Luis A. Ferré Performing Arts Center

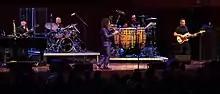
Kenny G in the Sala Sinfónica

The center is surrounded by various art expositions, including murals, paintings, and sculptures. The two largest halls feature art expositions which distinguishes each one: